Linguère department

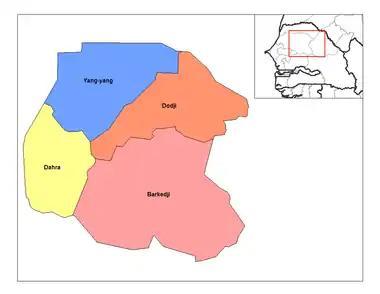
The four arrondissements of Linguère Department.

Linguère department is one of the 46 departments of Senegal, one of the three making up the Louga region. Its capital is Linguère, and it encompasses an area of .